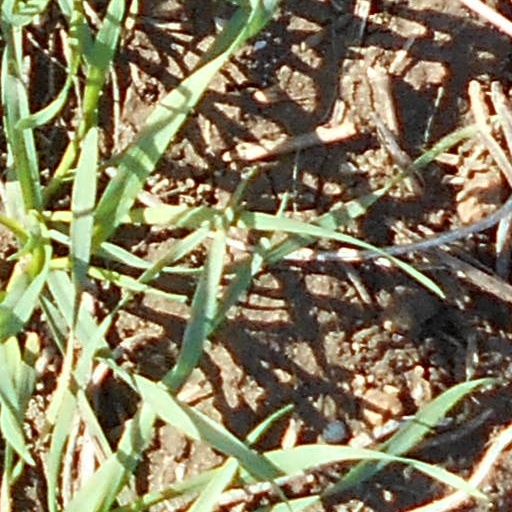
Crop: wheat